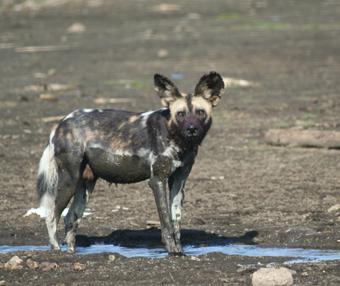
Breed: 211-n000025-African_hunting_dog